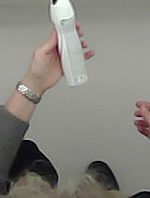
Product: rexona_spray